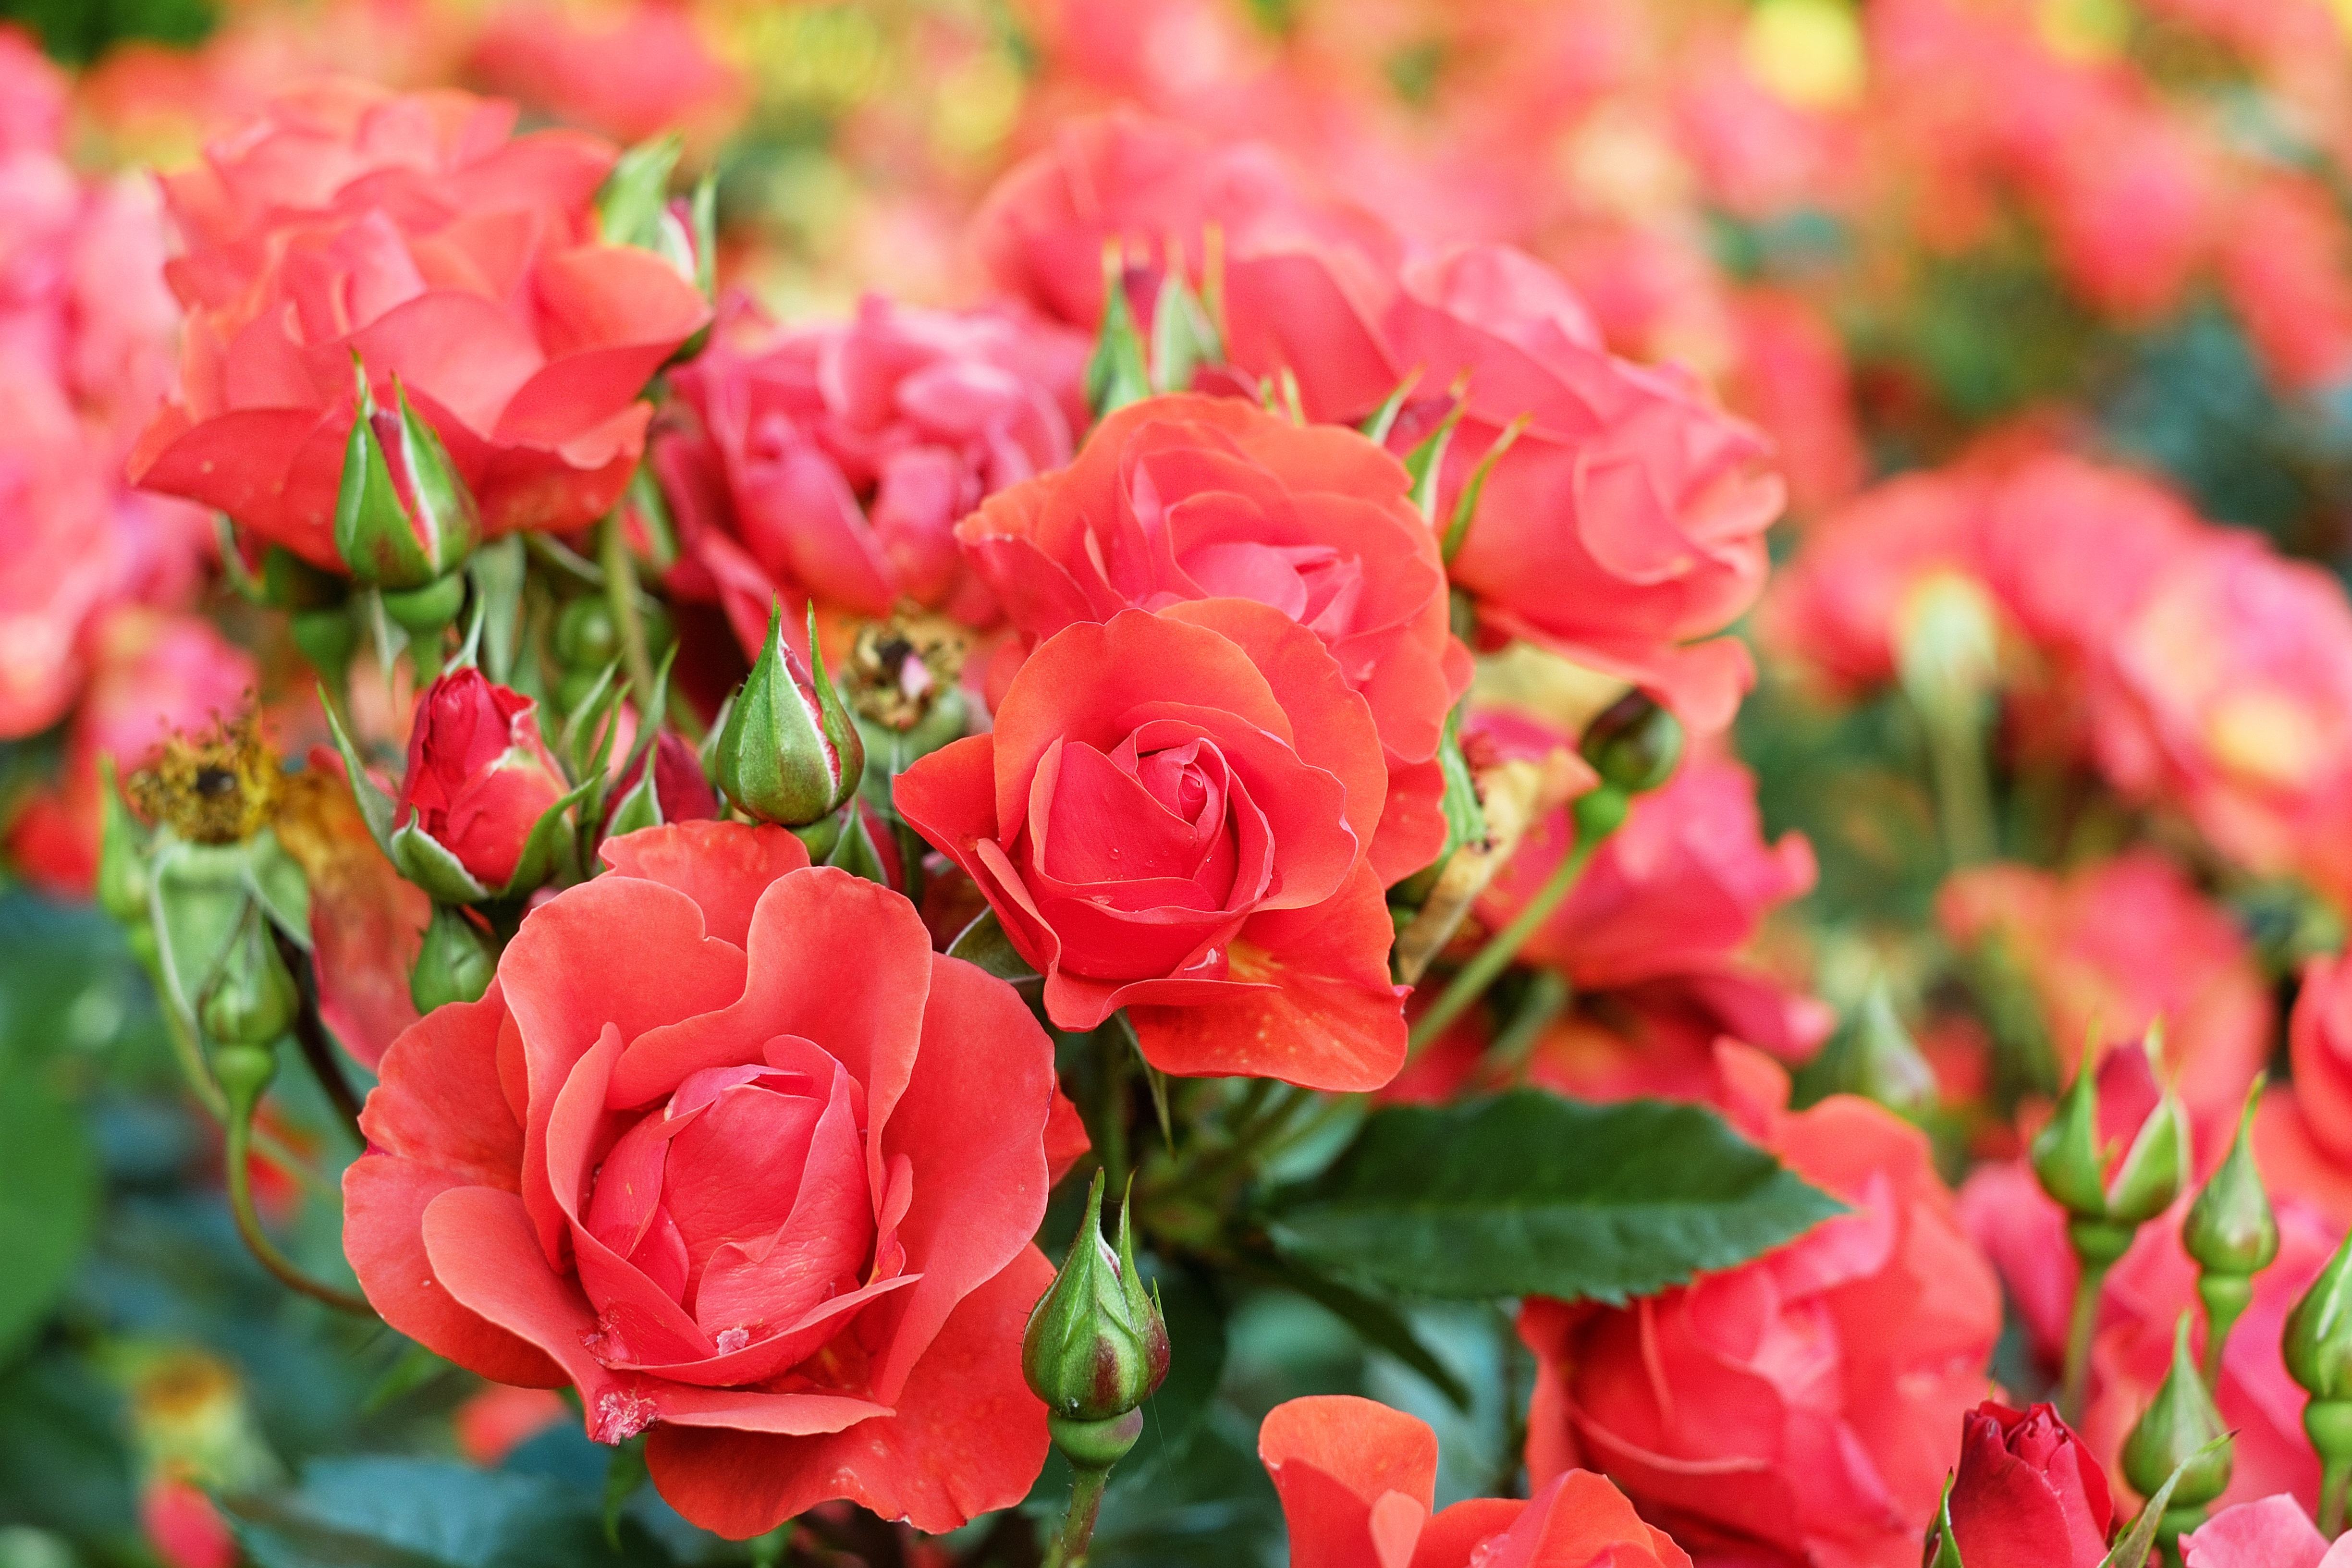
nature, plant, flower, petal, rose, red, pink, roses, shrub, floribunda, rose flower, flowering plant, garden roses, rose family, rosenfeld, annual plant, land plant, rosa centifolia